2008 Texas Longhorns football team

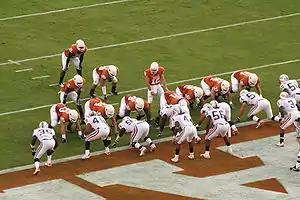
The Longhorns on offense just outside the FAU goal-line.

Texas kicked off to start the game and the kick went out of bounds for a penalty, an inauspicious beginning to the season. Due to rule changes for 2008 that gave FAU the ball on their 40-yard line. On the opening drive of the game, the Owls drove the ball 45 yards, including two completions from Rusty Smith to fullback Willie Rose and wide receiver Chris Bonner for 22 yards and 16 yards, respectively. However, inside the red zone, the drive came to a halt when the snap was botched by center David Matlock, resulting in a 21-yard fumble and turnover. The proceeding drive for the Owls also reached the red zone, but resulted in another turnover when Rusty Smith threw an interception to Texas freshman defensive back, Earl Thomas. The missed opportunities to turn successful drives into touchdowns set the tone of the game for the Owls, which would go on to turn into a blowout in favor of 10-ranked Texas.